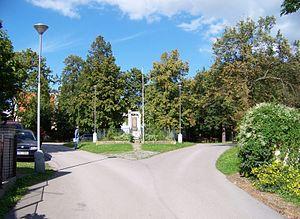
Žalov est un quartier de la ville de Roztoky en République tchèque.